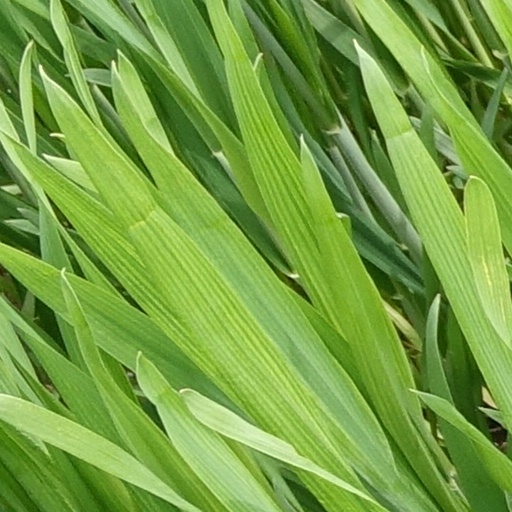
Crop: wheat